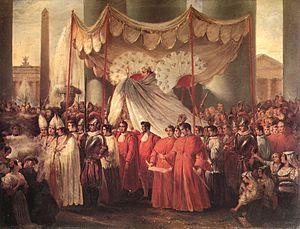
Bartolomeo Alberto Cappellari, né à Belluno, ville du nord de la république de Venise, le 18 septembre 1765 et décédé à Rome le 1ᵉʳ juin 1846, est un moine, prêtre et abbé camaldule qui fut le 254ᵉ évêque de Rome et ainsi pape de l’Église catholique sous le nom de Grégoire XVI, successeur de Pie VIII.